History of mobile phones

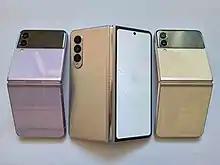
Samsung Galaxy Z Fold3 5G and Galaxy Z Flip3 5G.

In 1991, WiLAN founders Hatim Zaghloul and Michel Fattouche invented wideband orthogonal frequency-division multiplexing (WOFDM), the basis for wideband wireless communication applications, including 4G mobile communications.